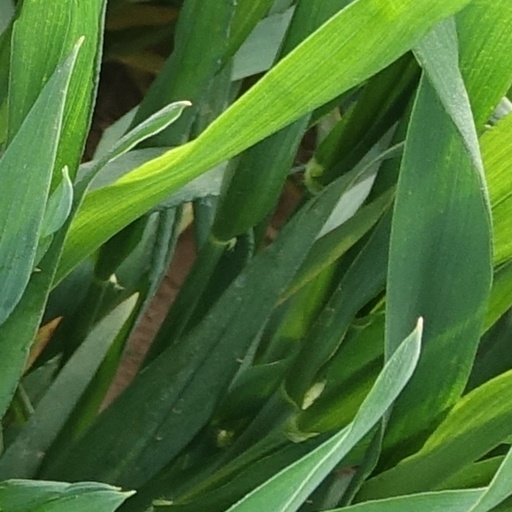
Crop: wheat